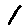
Label: 1